Japanese New Year

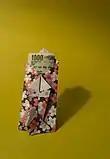
made of .

On New Year's Day, Japanese people have a custom known as "" where adult relatives give money to children. It is handed out in small decorated envelopes called "pochibukuro", similar to Shūgi-bukuro or Chinese hóngbāo and to the Scottish handsel. In the Edo period, large stores and wealthy families would give out a small bag of mochi and a Mandarin orange to spread happiness all around. The amount of money given depends on the age of the child but is usually the same if there is more than one child so that no one feels slighted. It is not uncommon for amounts greater than ¥5,000 (approximately US$30) to be given.